Johan Georg Geitel

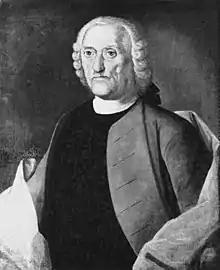
Johan Geitel portrait

Johan Georg Geitel (1683–1771), also Johann or Hans Jürgen Geitell, Geittel or Geittell, was a German-born painter in Finland when it was under Swedish rule.